List of diplomatic missions of Latvia

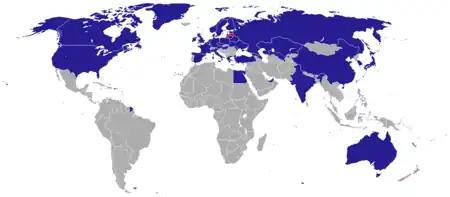
Countries with Latvian diplomatic missions

The Republic of Latvia has a modest network of embassies and consulates around the world. The Latvian Ministry of Foreign Affairs oversees the maintenance of these missions.